Roshni Kaur Soin

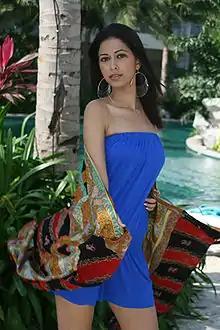

Roshni Kaur Soin is a Singaporean model and beauty pageant titleholder who was named Miss Singapore World 2007 and went on to represent Singapore in Miss World 2007 in China. She studied for a Psychology diploma in MDIS and works as a model.